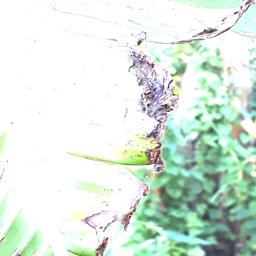
Label: POTASSIUM DEFICIENCY